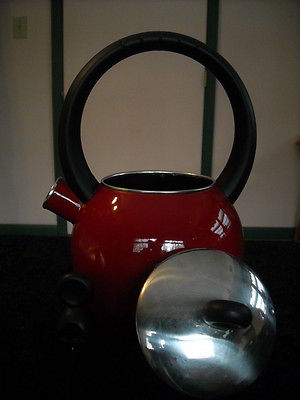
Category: kettle